Question: How many fire hydrants are there?
Tambaya: Abun adana ruwan gobara nawane a wajan?
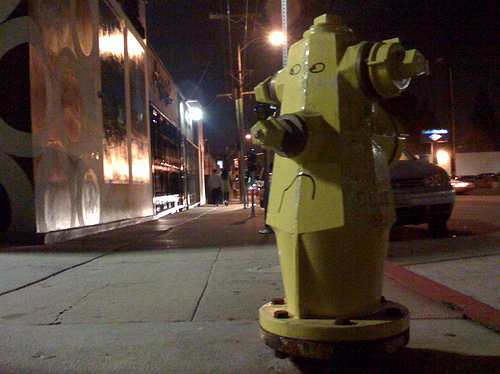
Answer: One.
Amsa: Ɗaya.